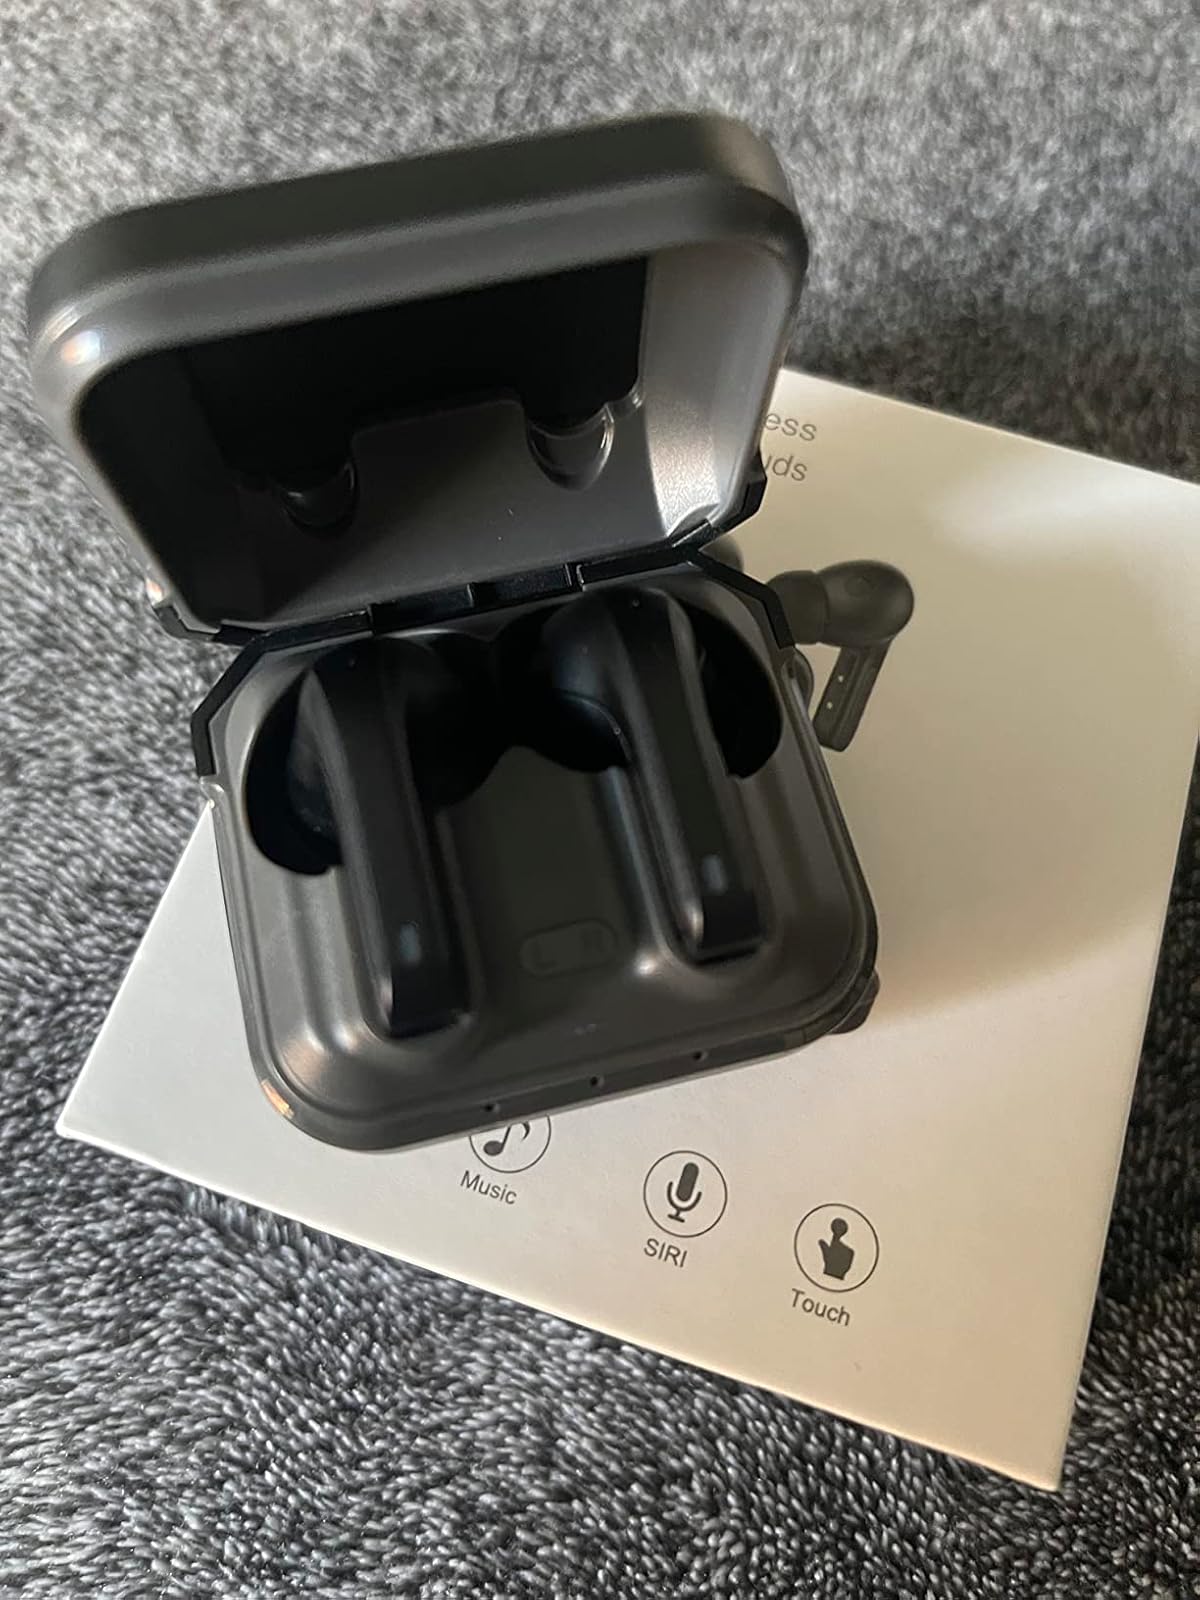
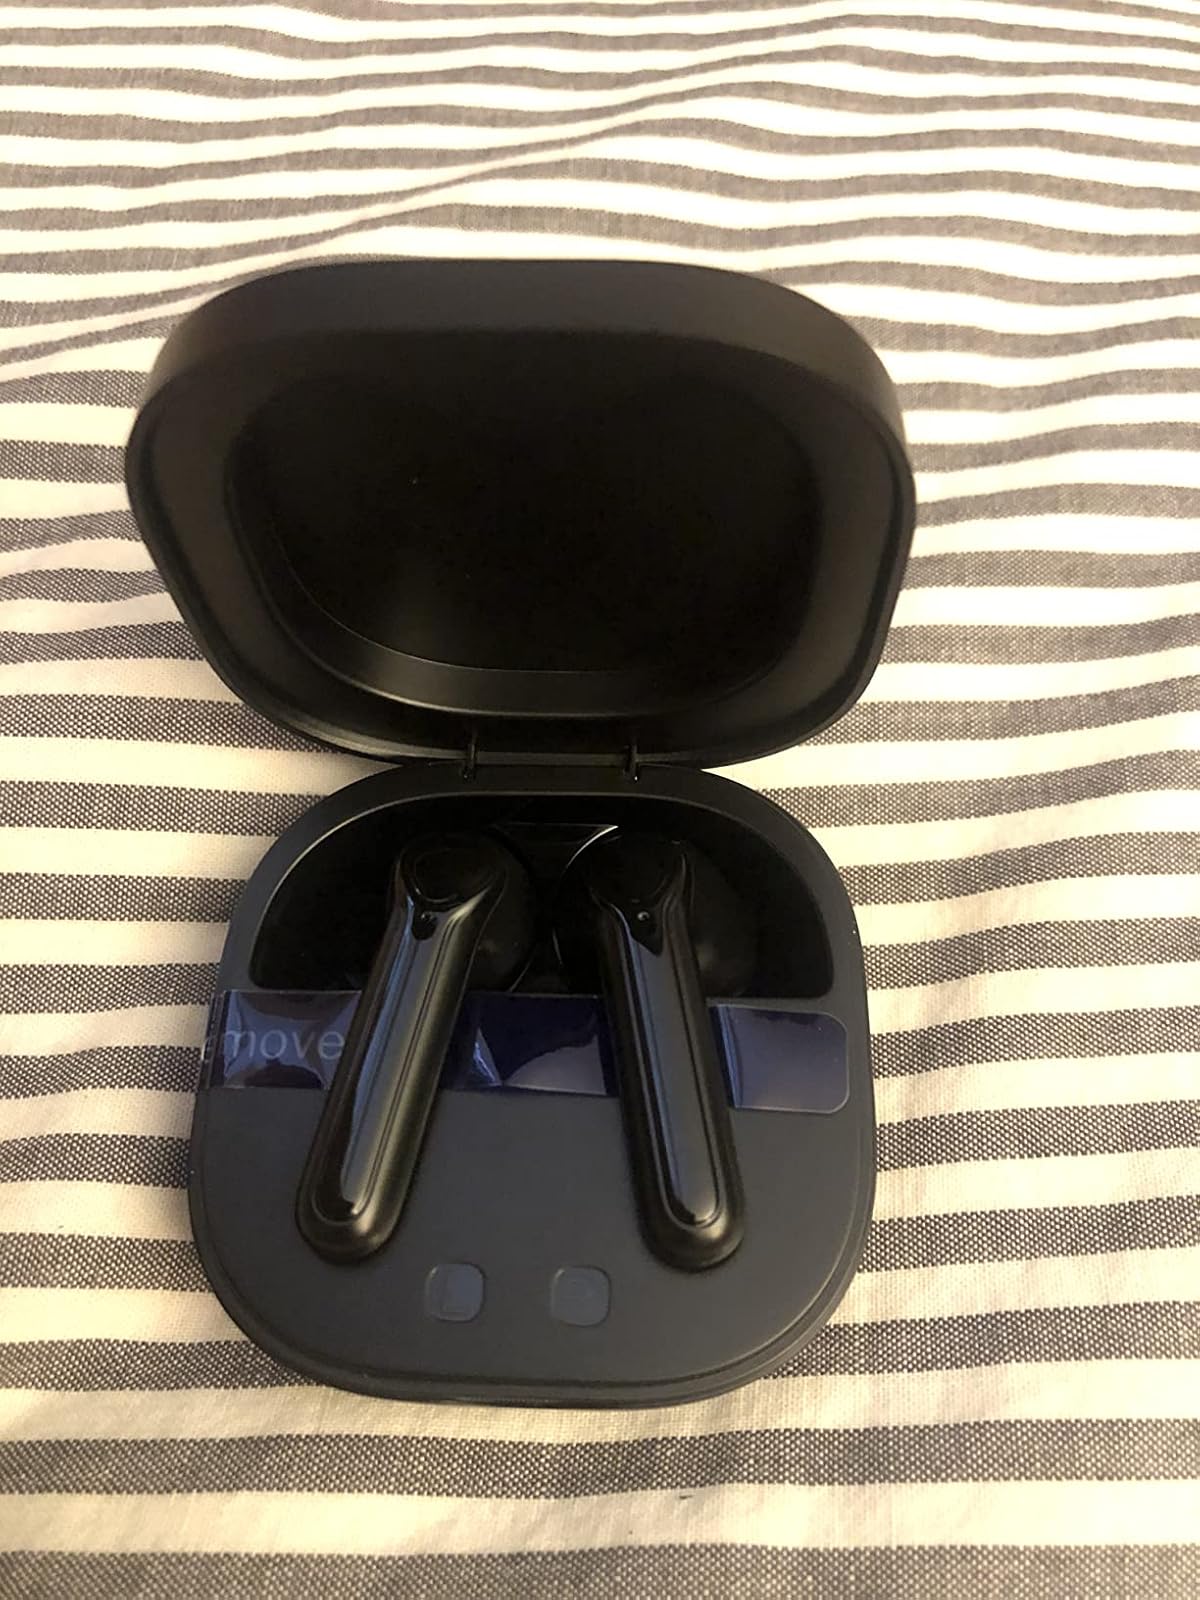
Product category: earbuds
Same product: no